Prehistoric storage pits

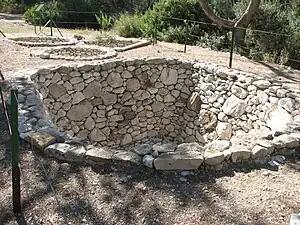
Granaries from an Iron Age Israelite fortress in the Negev, reconstructed at Derech Hadorot, Hecht Museum, Haifa

Storage pits are underground cists that were used historically to protect the seeds for the following year's crops, and to stop surplus food from being eaten by insects and rodents. These underground pits were sometimes lined and covered, for example with slabs of stone and bark and tightly sealed with adobe.